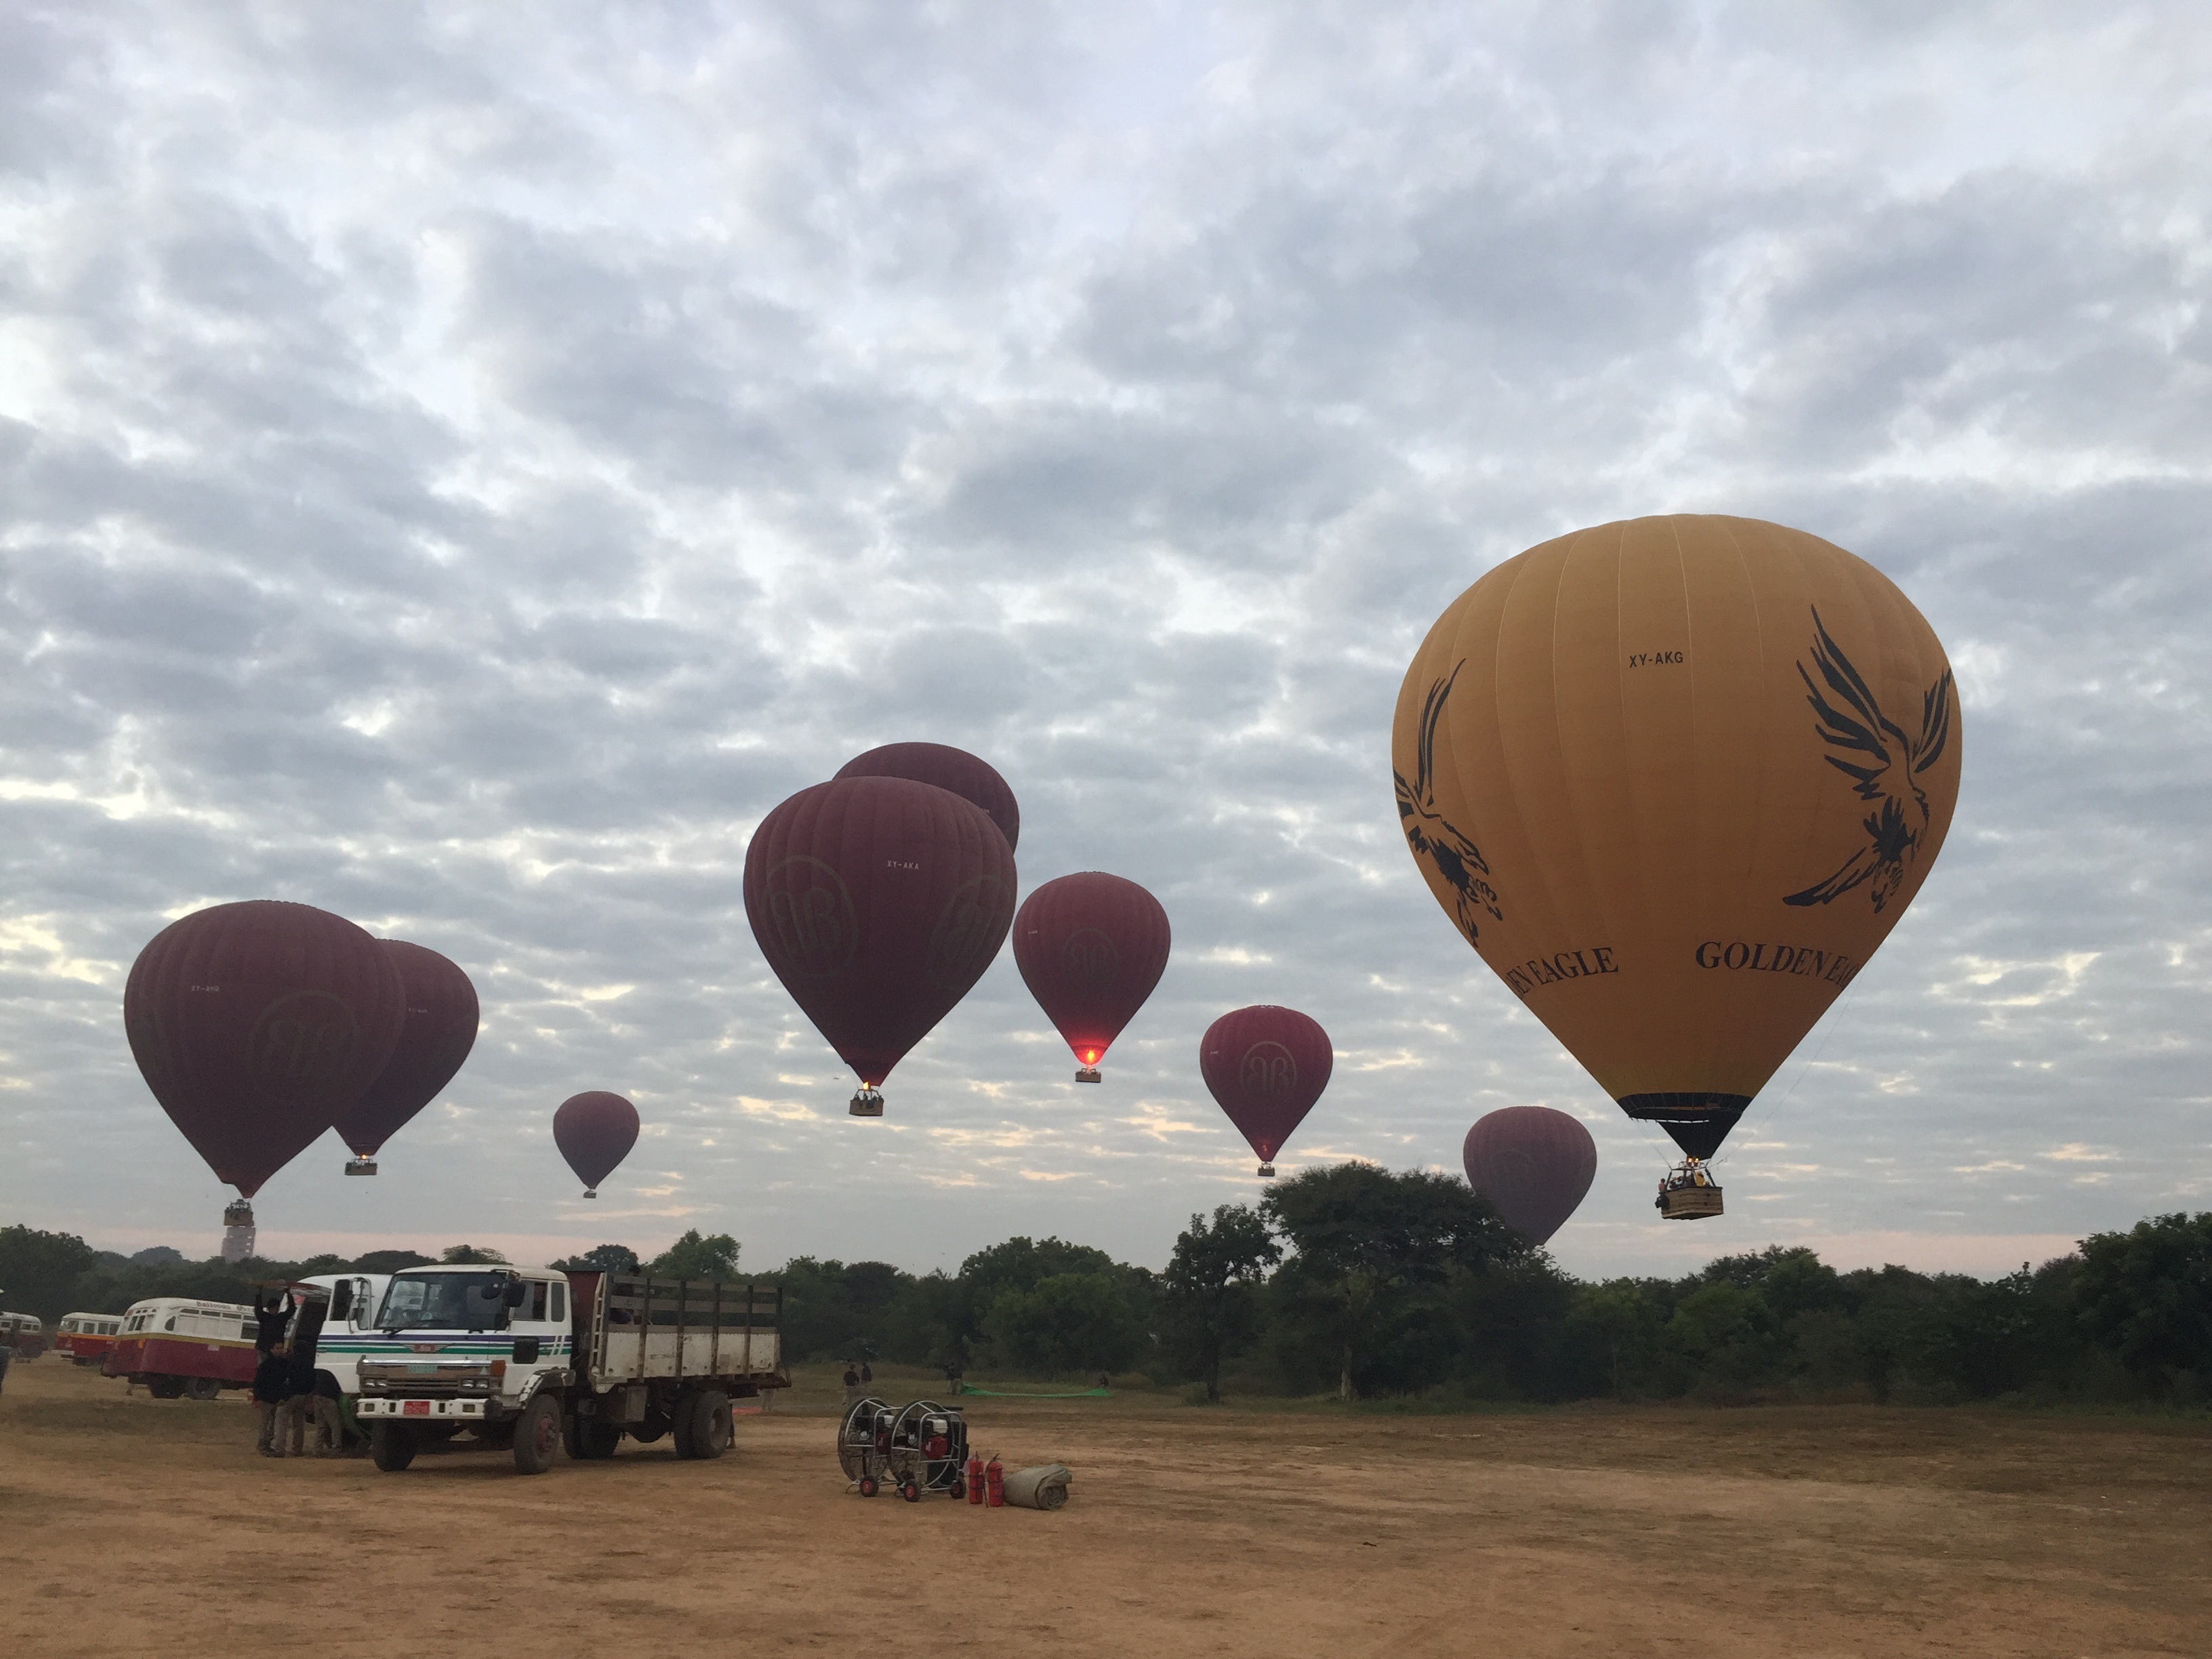
landscape, sky, balloon, hot air balloon, adventure, aircraft, vehicle, buddhism, toy, temple, heritage, hot air ballooning, bagan, atmosphere of earth